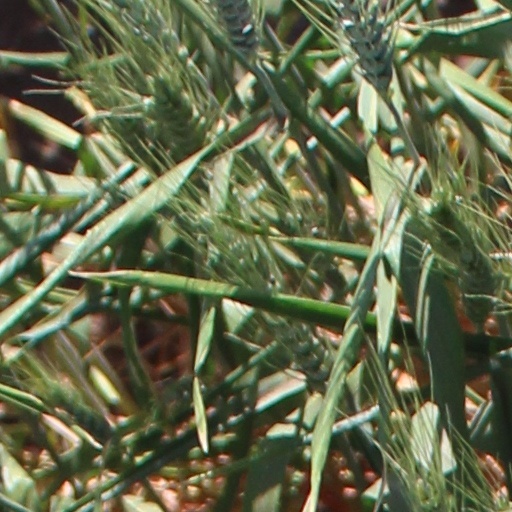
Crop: wheat